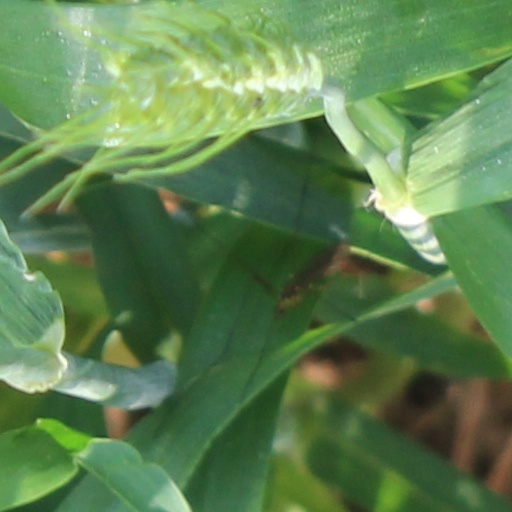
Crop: wheat